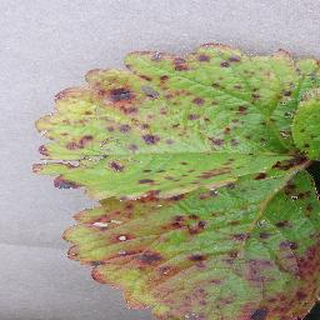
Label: strawberry_leaf_scorch